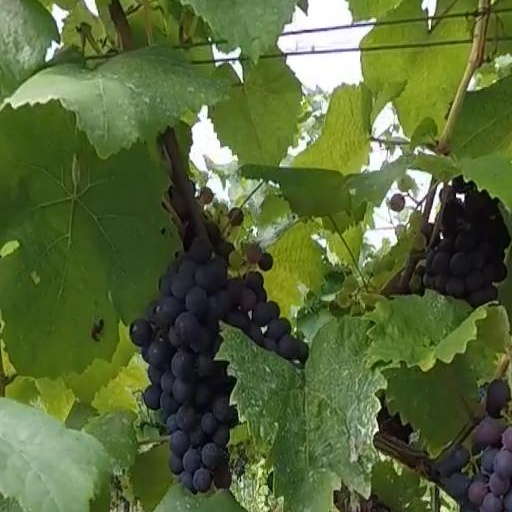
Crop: grape